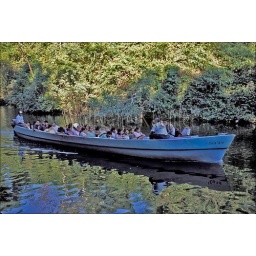
Guatemala, rio dulce, ak tenamit co-op, mayan teenage girls in school boat